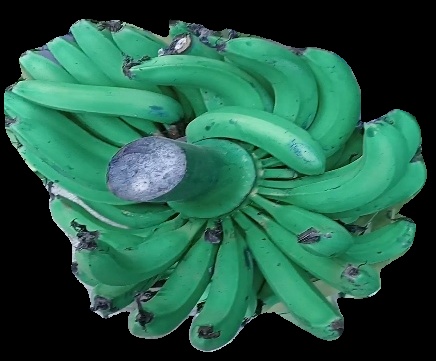
Variety: pachbale
Grade: grade3